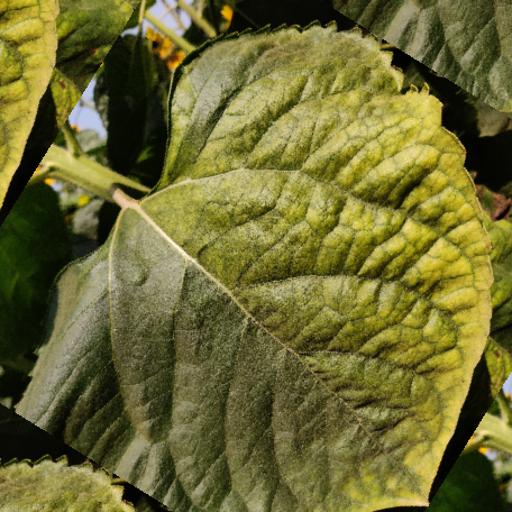
Label: Downy_mildew